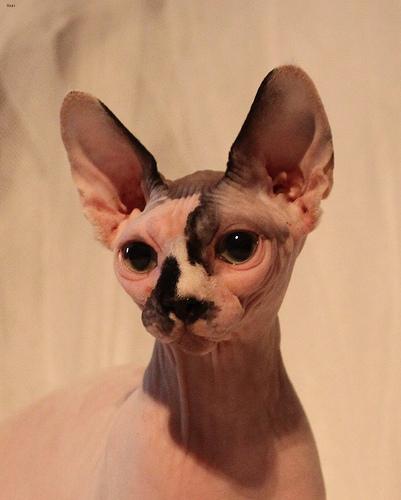
Breed: Sphynx